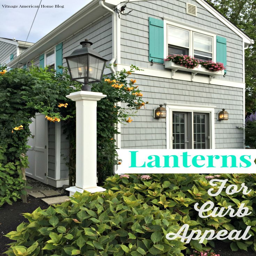
lanterns , window boxes and more .